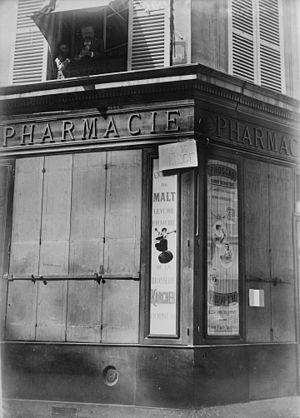
La rue de Liège se situe dans les 8ᵉ et 9ᵉ arrondissements de Paris.